Transcontinental railroad

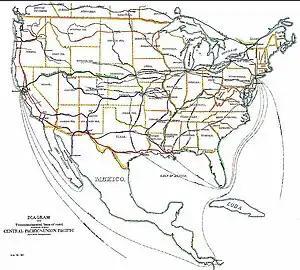
Transcontinental railroads in and near the United States by 1887

A transcontinental railroad or transcontinental railway is contiguous railroad trackage that crosses a continental land mass and has terminals at different oceans or continental borders. Such networks may be via the tracks of a single railroad, or via several railroads owned or controlled by multiple railway companies along a continuous route. Although Europe is crisscrossed by railways, the railroads within Europe are usually not considered transcontinental, with the possible exception of the historic Orient Express.